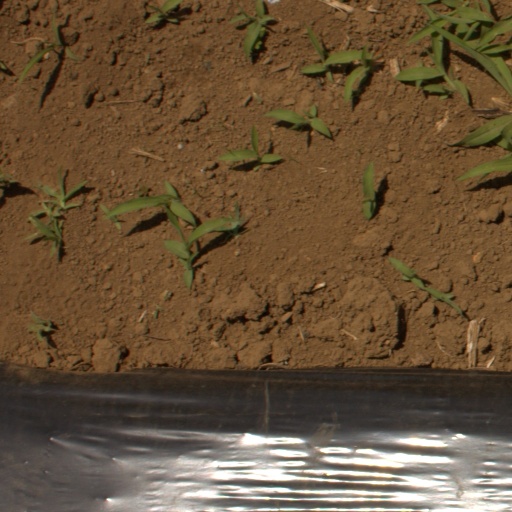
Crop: Jerusalem artichoke